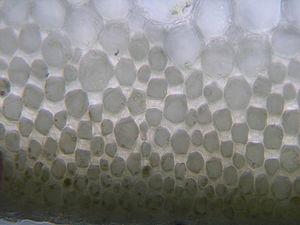
Collenchyme, tissu végétale de soutien du Céleri ('Apium graveolens' L.)